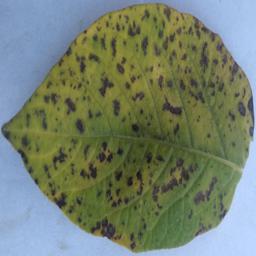
Etiqueta: Tizon_Temprano